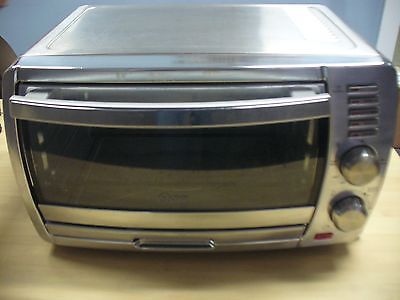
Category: toaster